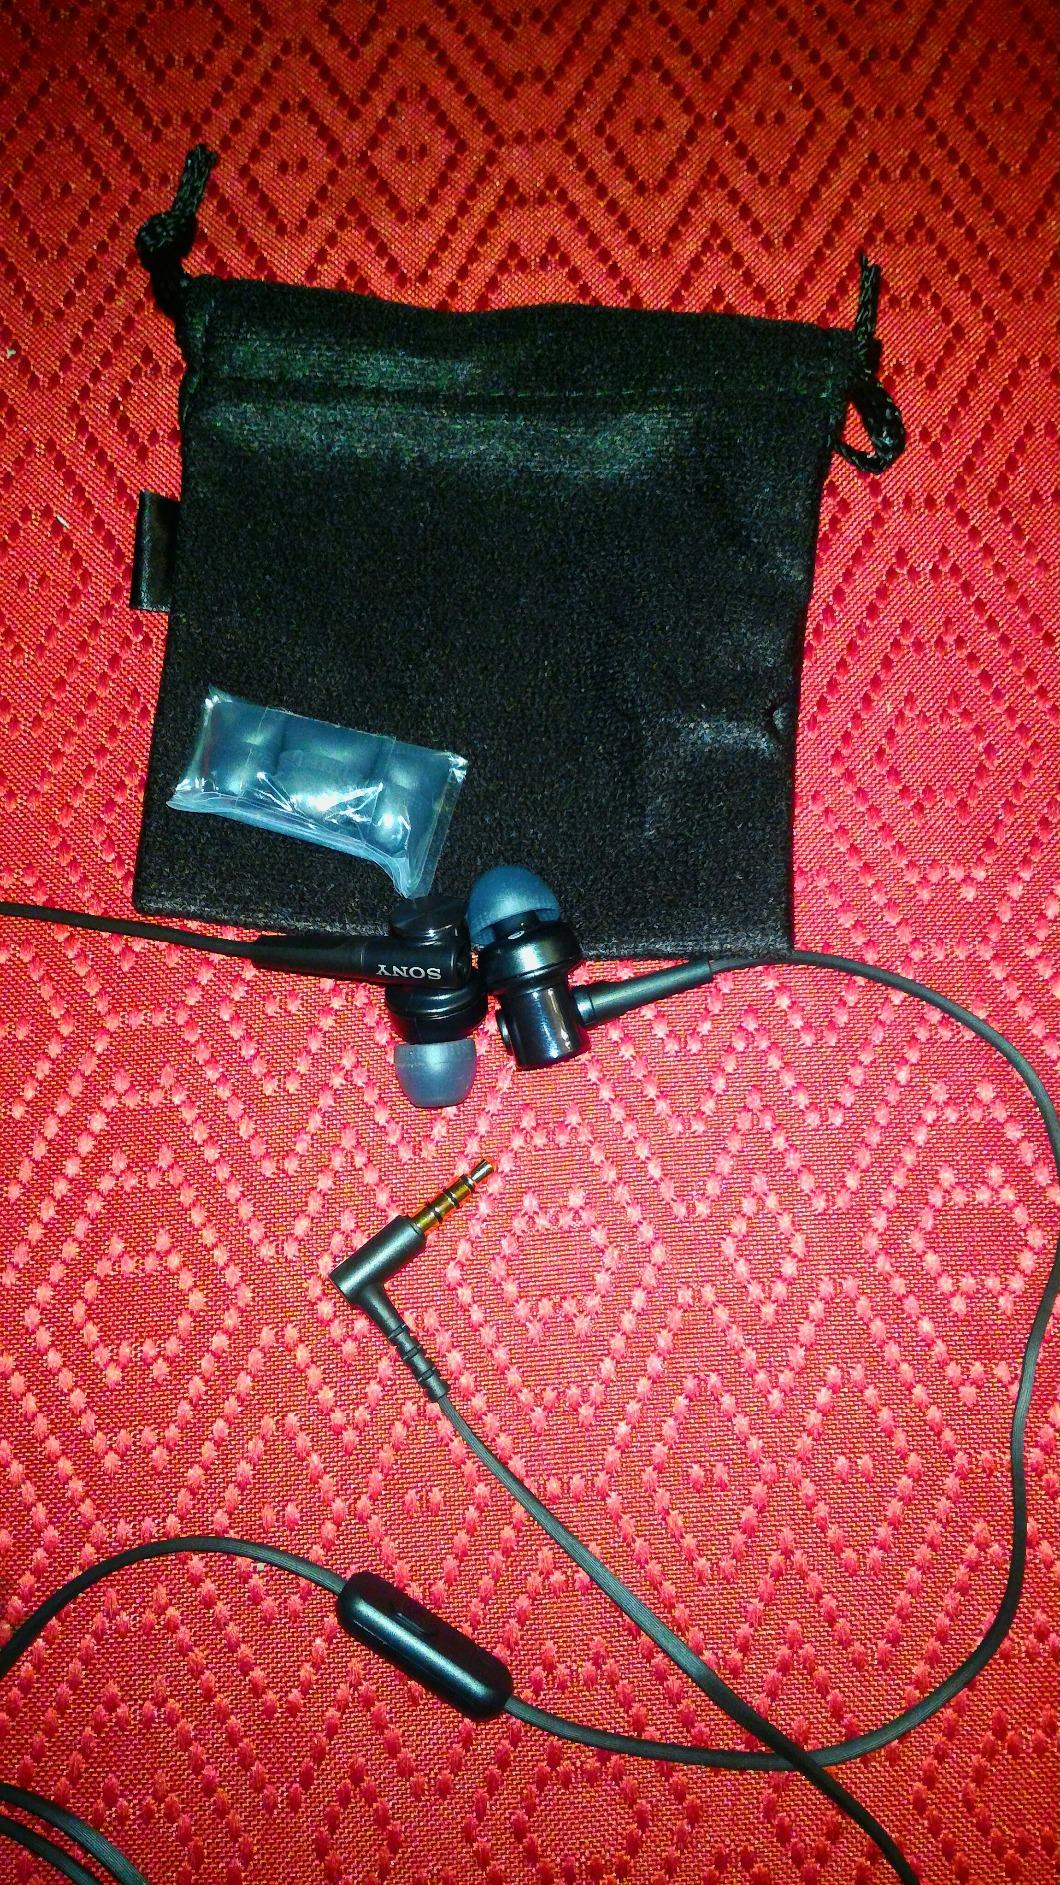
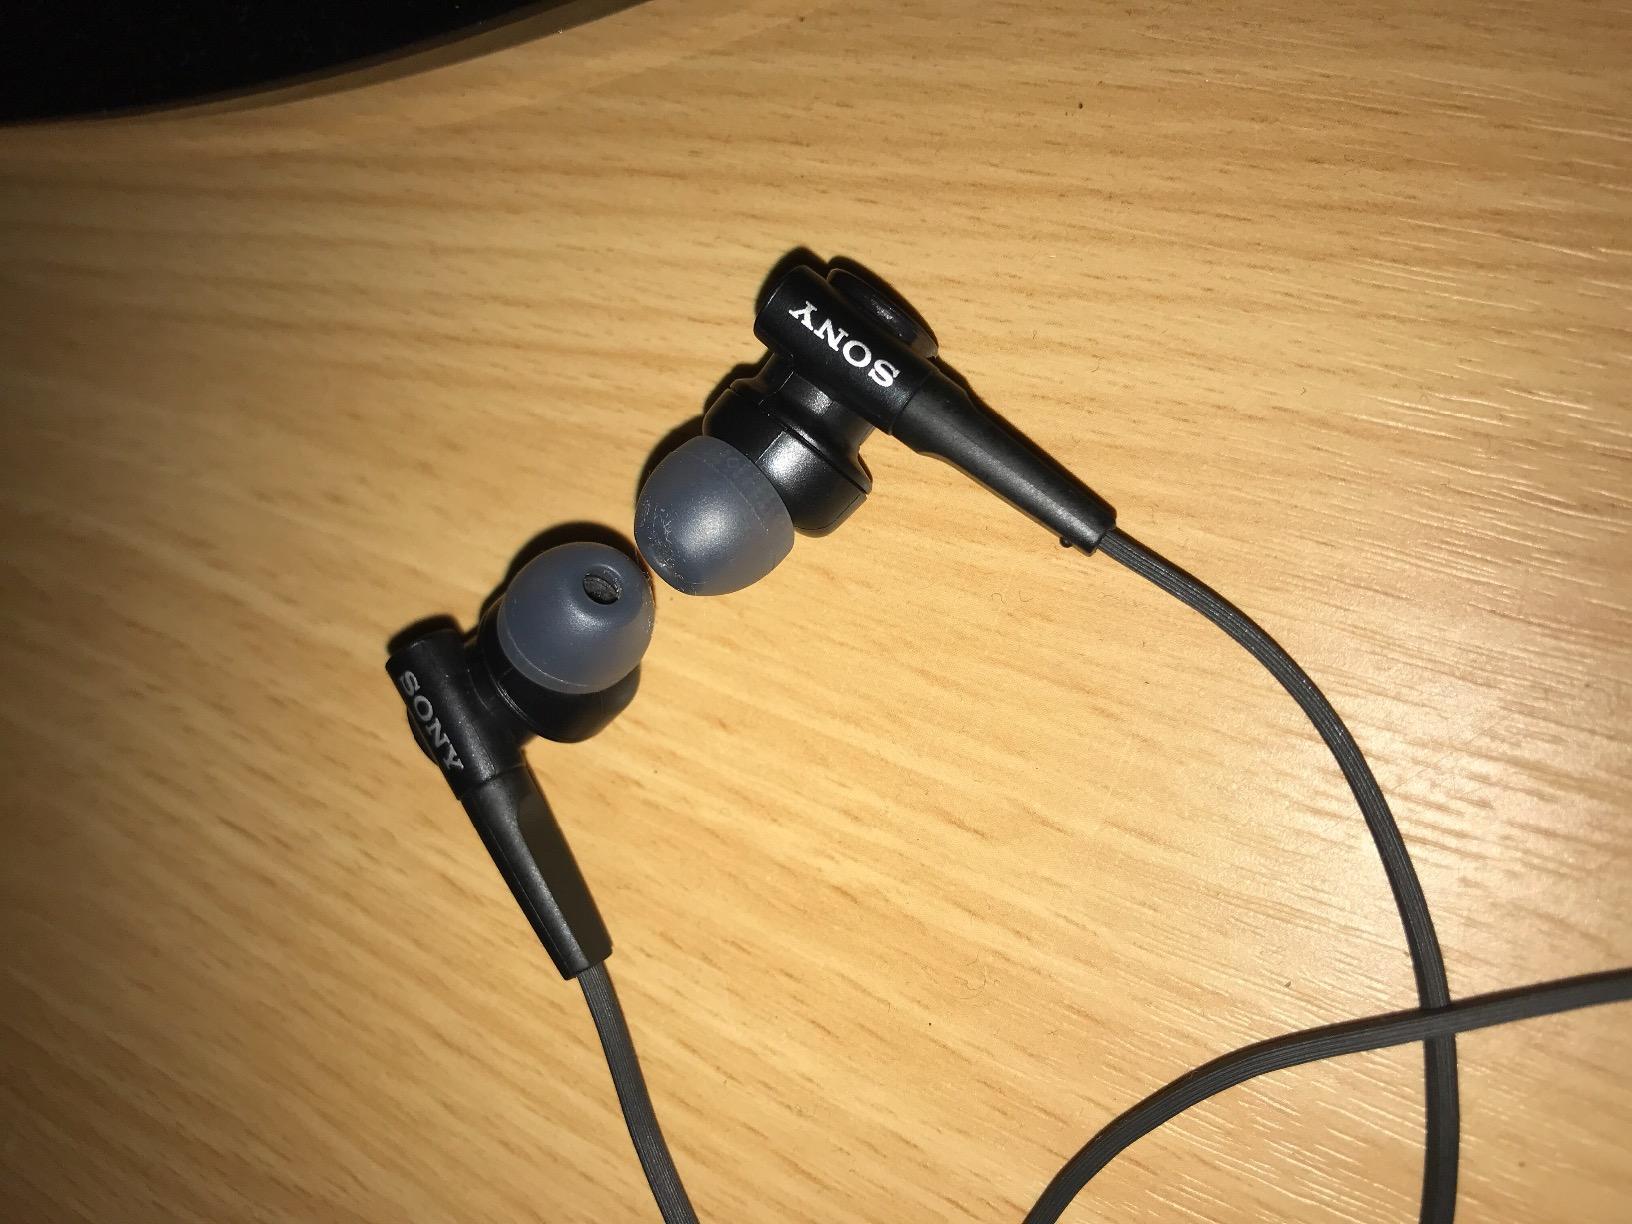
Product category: headphones
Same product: yes